Jennifer Winget

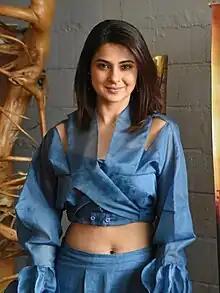
Winget in 2020

Jennifer Winget (born 30 May 1985) is an Indian actress who primarily appears in Hindi television. One of the highest-paid television actresses in India, Winget is a recipient of several accolades including two ITA Awards and two Indian Telly Awards.